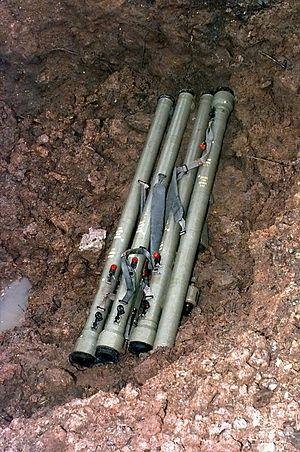
Le 9K32 Strela-2, désigné par l'OTAN SA-7 « Grail », est un système de missile sol-air portatif très courte portée de conception soviétique, guidé par infrarouges et doté d'une charge militaire hautement explosive puissante.